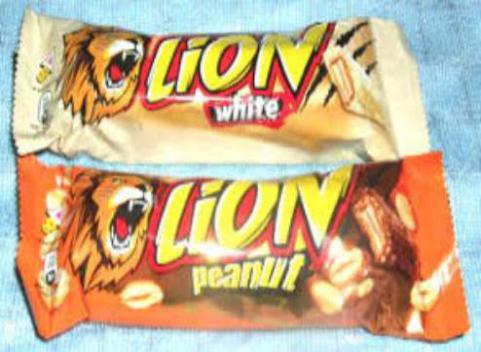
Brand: lion cereal
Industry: Food